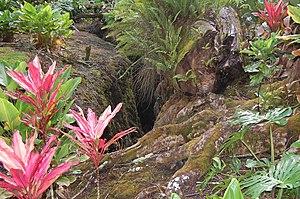
Le monument d'État de Lava Tree, en anglais Lava Tree State Monument, est un monument d'État américain situé à Hawaï, sur les flancs du Kīlauea. Il vise à préserver les nombreux arbres de lave regroupés en cet endroit au milieu d'une forêt tropicale.
Le Kīlauea ou Kilauea est un volcan des États-Unis situé à Hawaï, dans le Sud-Est de l'archipel et de l'île du même nom. Ce volcan bouclier qui s'est construit au pied du Mauna Loa voisin culmine à 1 246,2 mètres d'altitude, ce qui en fait l'un des plus imposants du monde si on tient compte de l'empilement total de ses coulées de lave. De son sommet couronné par une caldeira de cinq kilomètres de longueur s'égrènent dans deux directions de nombreux cratères, cônes et fissures volcaniques sur plusieurs dizaines de kilomètres de longueur. L'une de ces bouches éruptives, le Puʻu ʻŌʻō, est en éruption continue depuis le 3 janvier 1983 ce qui fait du Kīlauea l'un des volcans les plus actifs au monde en prenant en compte les 52 éruptions qu'il a connues pour le seul XXᵉ siècle. Ces éruptions qui ont défini le type éruptif hawaïen sont marquées par une lave d'une grande fluidité issue du point chaud d'Hawaï et qui a donné naissance aux autres volcans de l'archipel. Basaltique, très peu visqueuse et avec une faible teneur en silice ce qui permet son dégazage sans explosions, la lave émise par le Kīlauea forme généralement des fontaines, des lacs et des coulées de lave.